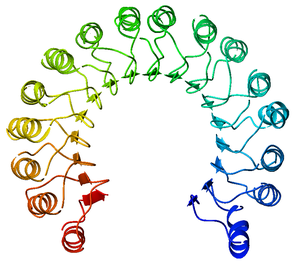
L'inhibiteur de ribonucléase est une protéine d'environ 49 kDa contenant environ 450 résidus d'acides aminés et ayant un point isoélectrique acide voisin de 4,7. C'est une protéine abondante, qui constitue environ 0,1 % de la masse protéique des cellules et qui joue un rôle important dans la régulation de la durée de vie de l'ARN. Elle possède un domaine à répétition riche en leucine qui forme des complexes particulièrement étroits avec certaines ribonucléases.
Une répétition riche en leucine, ou leucine-rich repeat en anglais, est un motif structurel présent dans certaines protéines où il forme un repliement en fer à cheval α/β. Ce type de repliement est constitué de séquences de 20 à 30 résidus d'acides aminés contenant une forte proportion de leucine, un acide aminé hydrophobe, constituant un domaine en forme de solénoïde. Chaque élément répété est généralement constitué de l'enchaînement feuillet β–coude–hélice α, dont la répétition constitue un domaine qui présente globalement la géométrie d'un fer à cheval dont l'intérieur est formé de feuillets β parallèles et l'extérieur est formé d'un réseau d'hélices α. Une face des feuillets β et un côté des hélices α sont exposés au solvant et sont par conséquent constitués essentiellement de résidus hydrophiles, tandis que la région comprise entre les hélices et les feuillets forme le cœur hydrophobe de la protéine dans lequel sont enfouis les résidus de leucine.